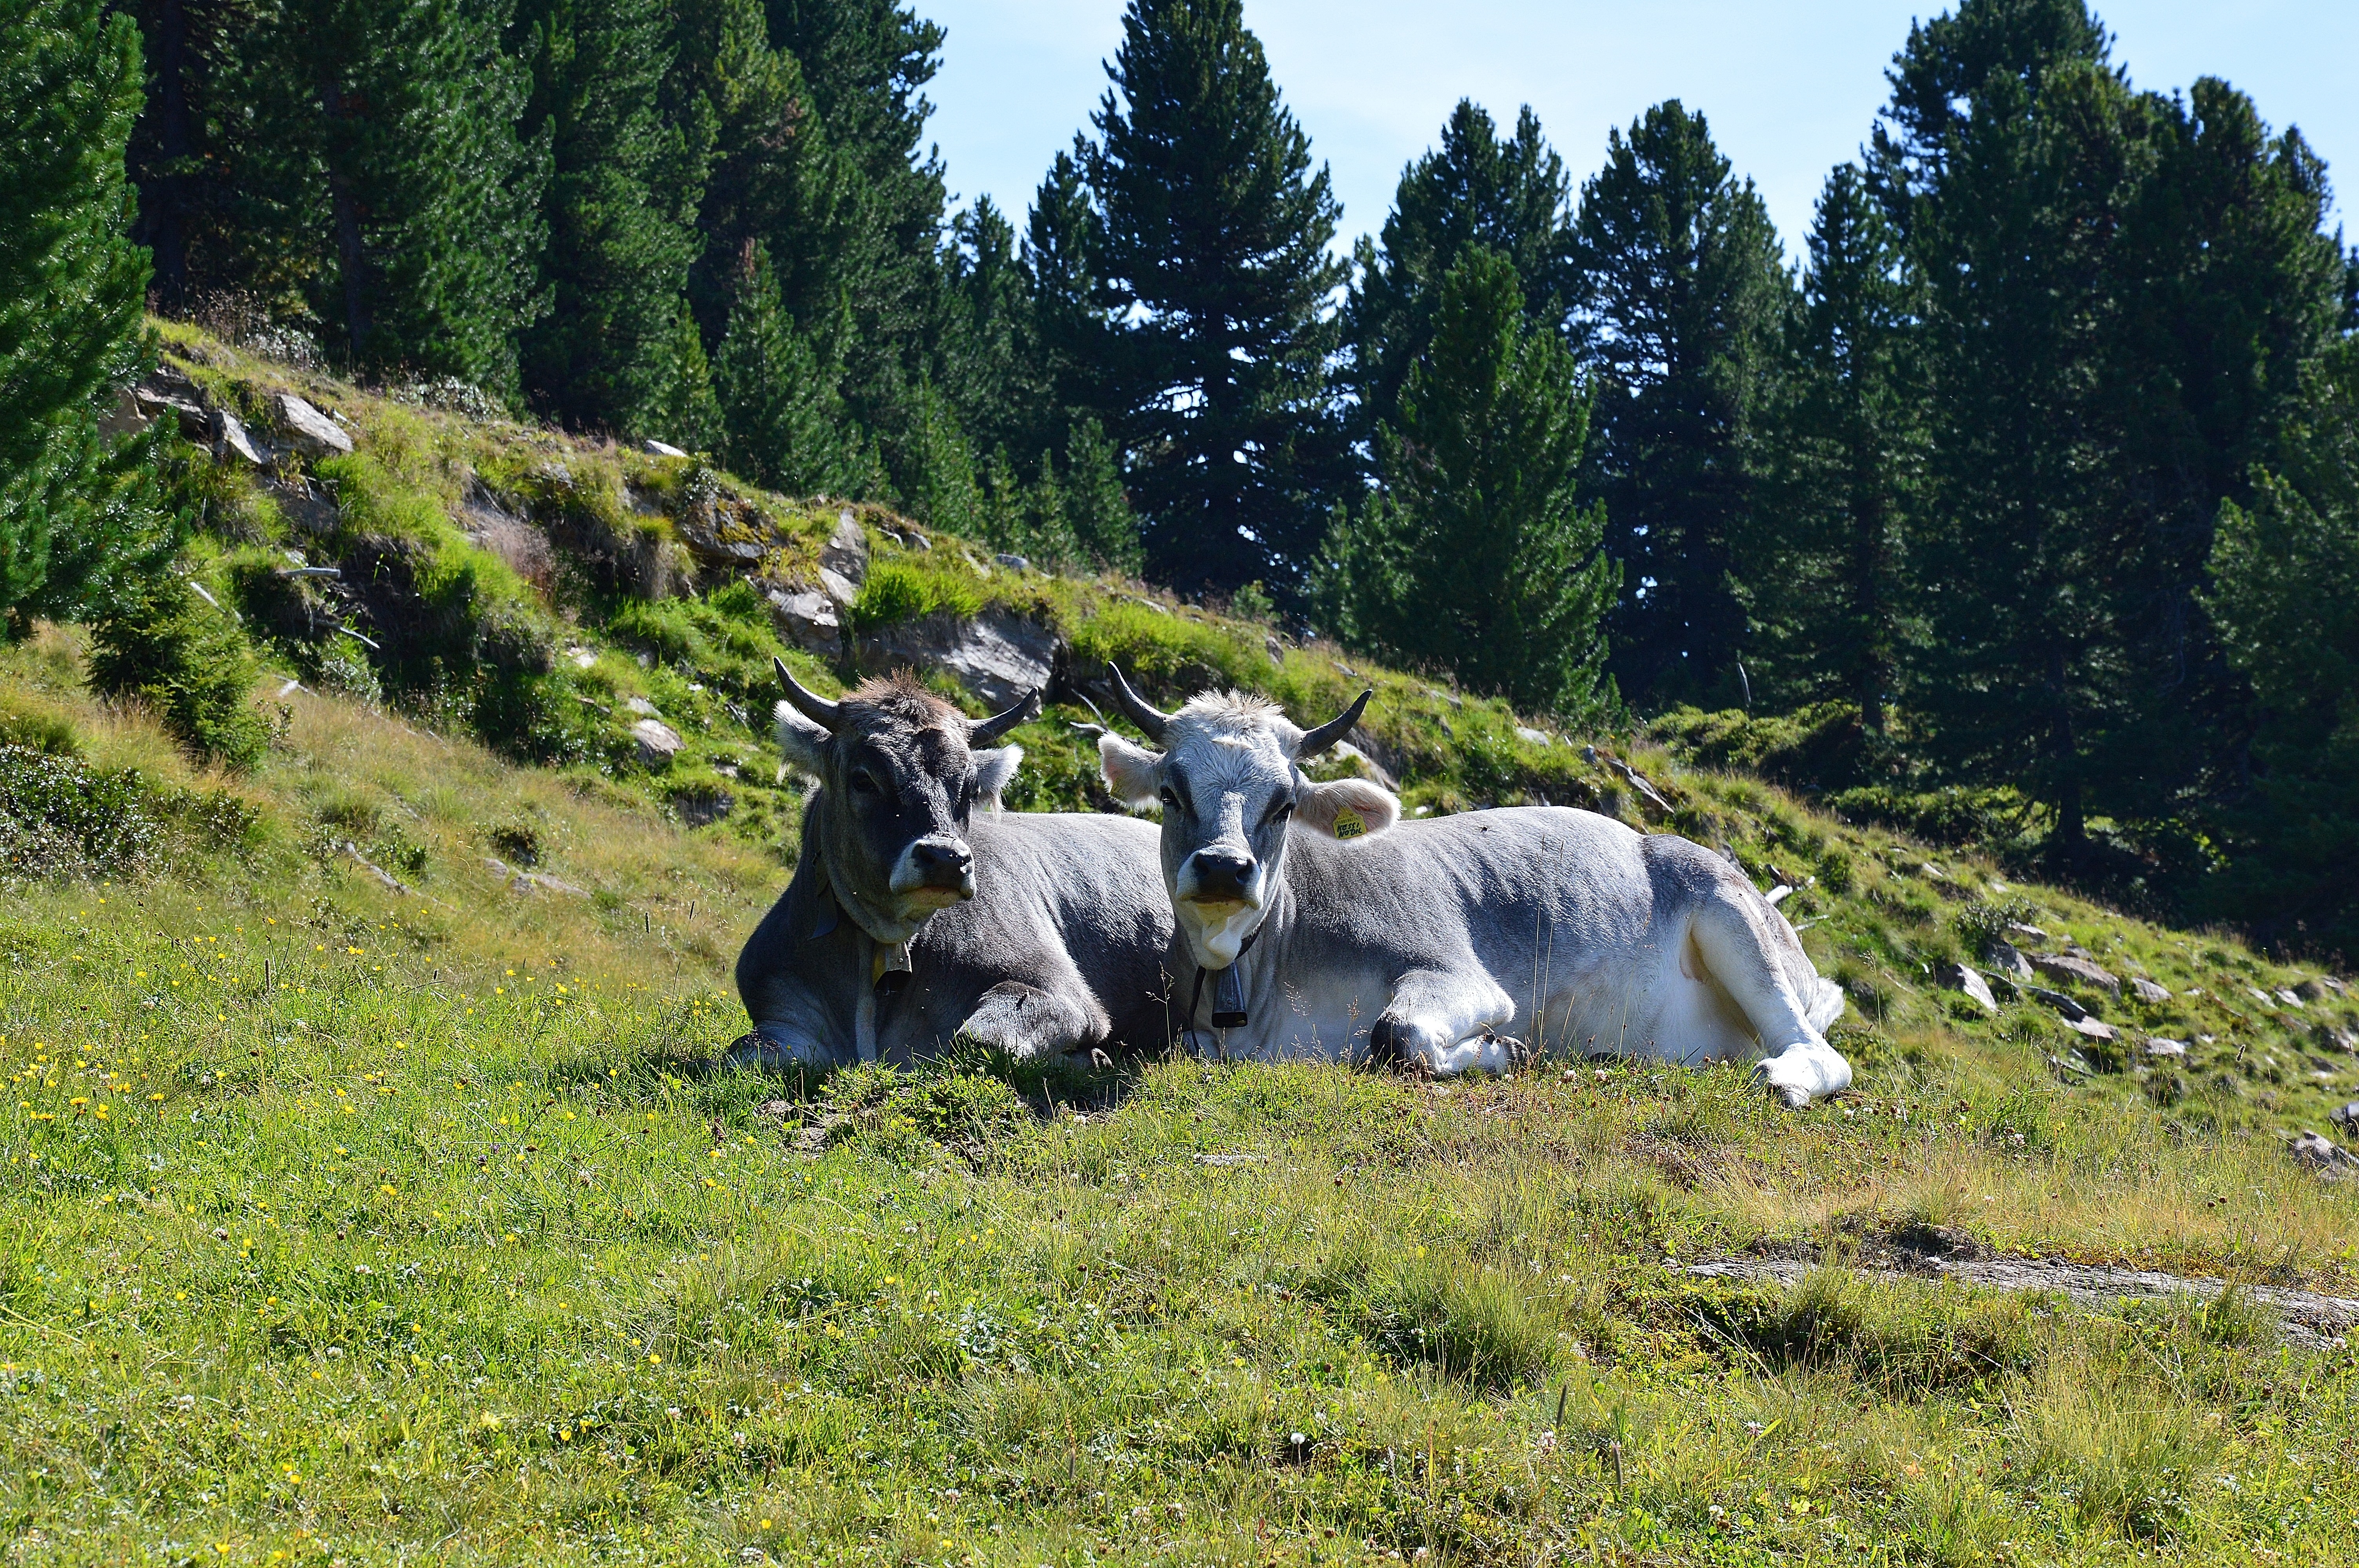
grass, wilderness, mountain, meadow, love, cow, pasture, grazing, austria, goats, yak, alm, ecosystem, tyrol, rural area, cattle like mammal, horse like mammal